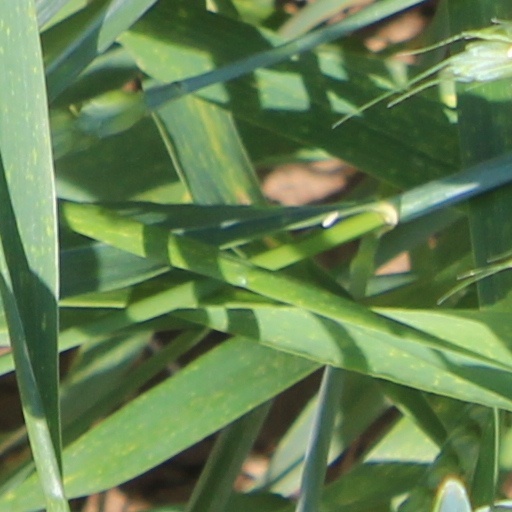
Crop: wheat